Anti-Nephi-Lehies

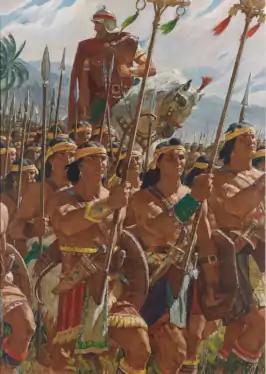
Two Thousand Stripling Warriors by Arnold Friberg. His interpretation is defining, and was part of a trend towards a 'muscular' interpretation of the Book of Mormon.

In the 1950s, artist Arnold Friberg was commissioned to paint 12 scenes from the Book of Mormon for children, and chose for one of his scenes the stripling warriors. His interpretation became enormously popular and for many decades "tended to sweep aside alternative artistic concepts". His painting of the young men became iconic, and has been printed in millions of copies of the Book of Mormon, and remains popular in Latter Day Saint culture. Of the painting Friberg said,